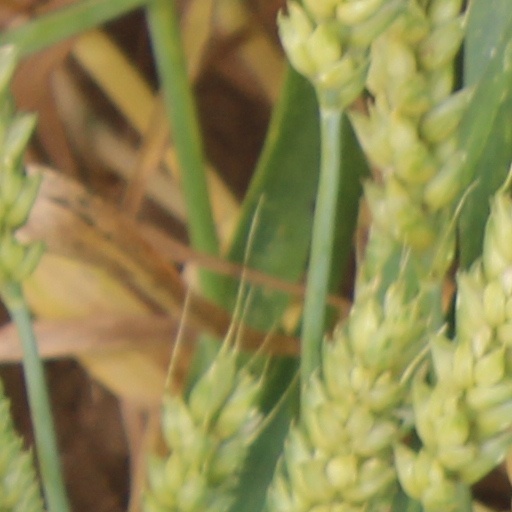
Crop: wheat